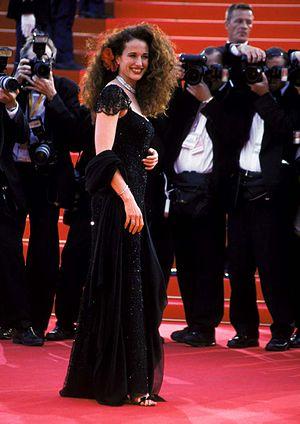
Harrison's Flowers est un film de guerre d'Élie Chouraqui réalisé en 2000, avec Andie MacDowell, Elias Koteas, Brendan Gleeson, Adrien Brody, David Strathairn.